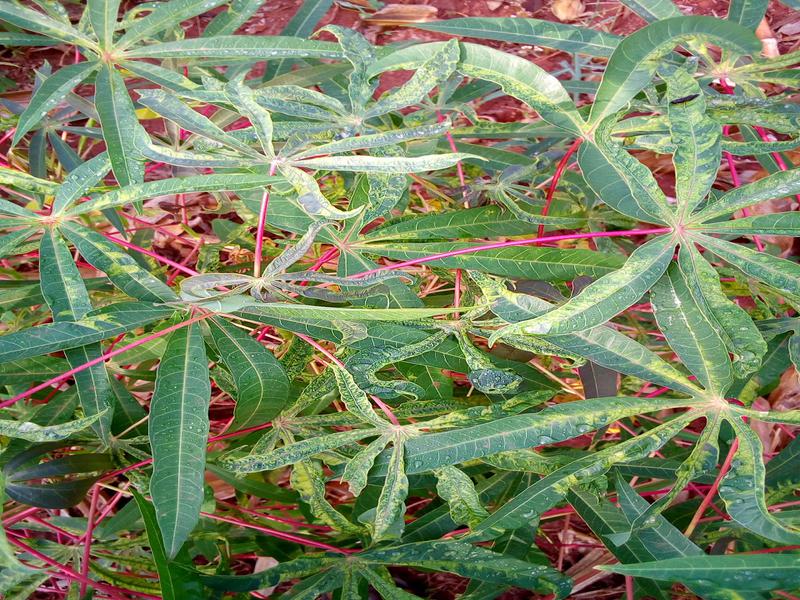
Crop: cassava
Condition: mosaic_disease